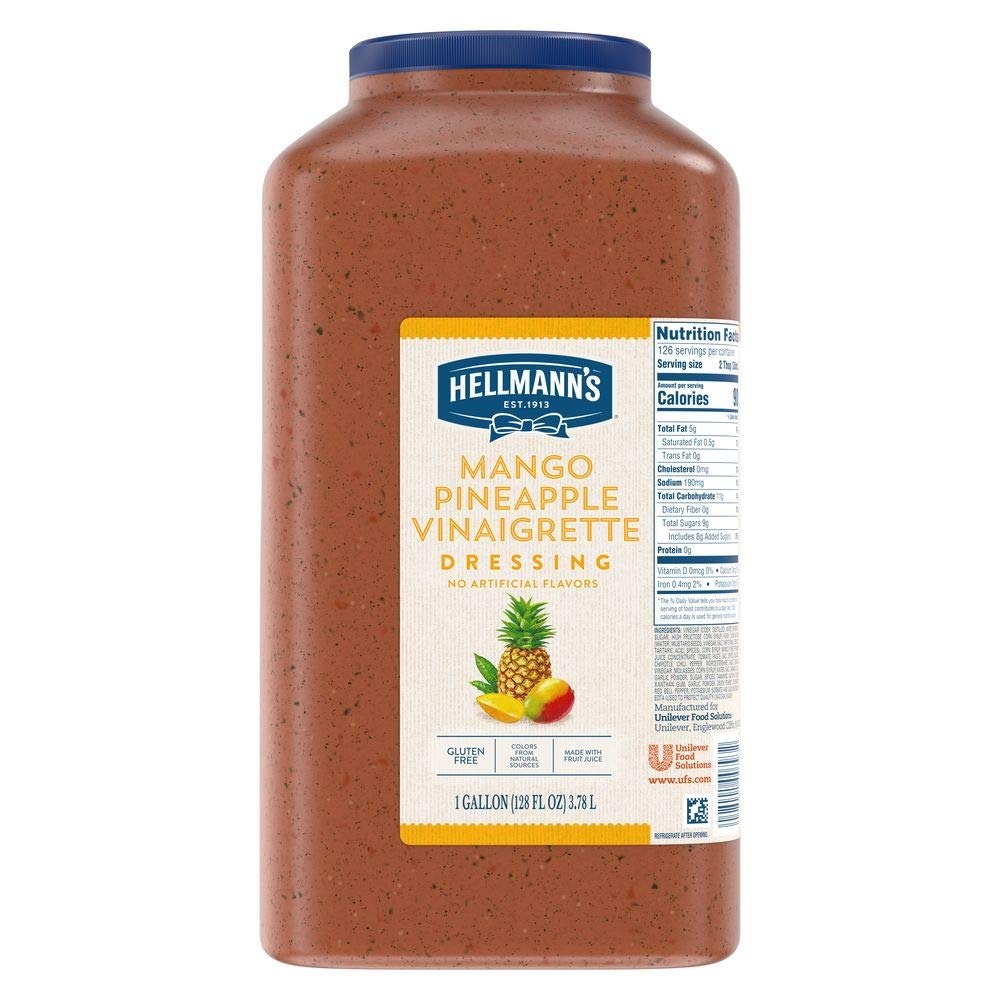
Item Name: Hellmann's Mango Pineapple Vinaigrette Salad Dressing Jug Gluten Free, No Artificial Flavors, Colors from Natural Sources, 1 gallon, Pack of 4
Bullet Point: No Artificial Flavors or Colors
Product Description: Mango pineapple vinaigrette salad dressing is a unique sweet and savory dressing. This vinaigrette is made with real fruit juice with no artificial flavors and colored from natural sources.
Value: 512.0
Unit: Fl Oz

Price: 94.81